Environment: real
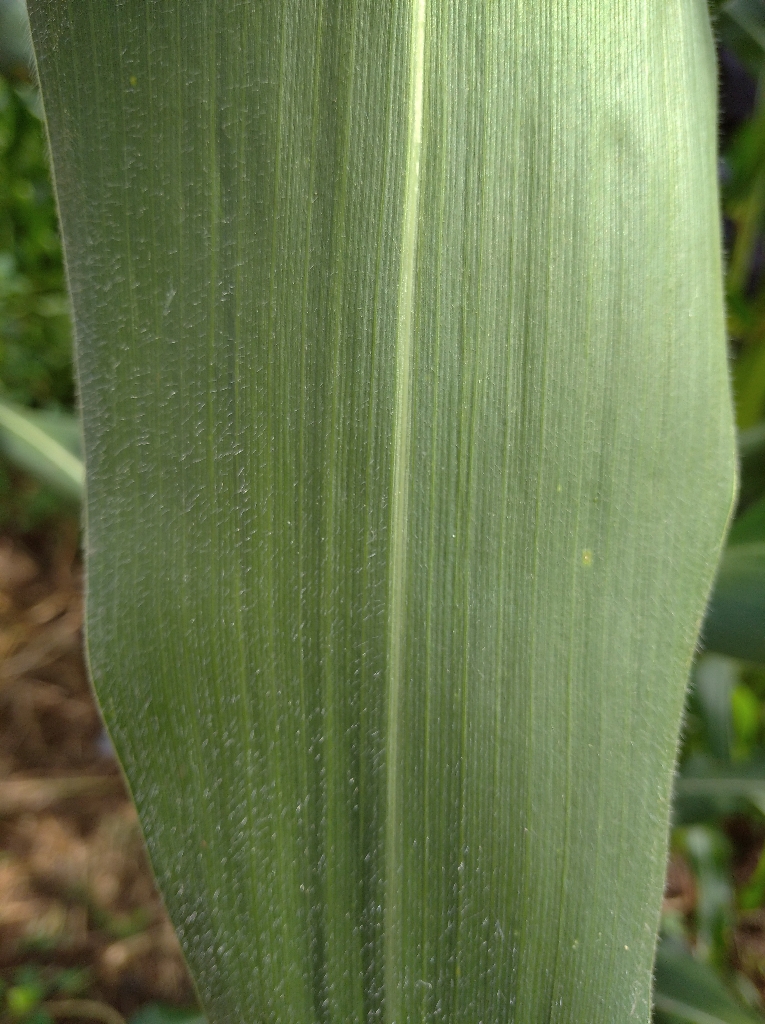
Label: healthy